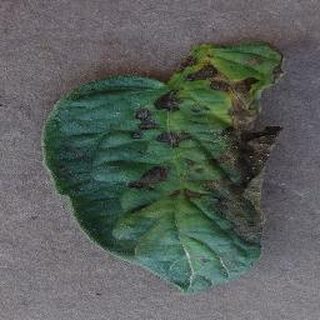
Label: tomato_early_blight